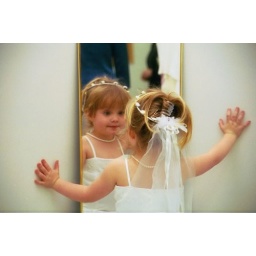
I was waiting for the bride and the flower girl went over to admire herself in the mirror. I got two shots.